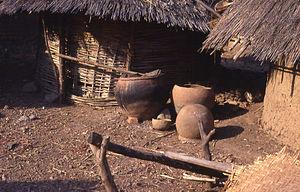
Iwol est un village du Sénégal oriental, situé en altitude, entre le Parc national du Niokolo-Koba et la Guinée.